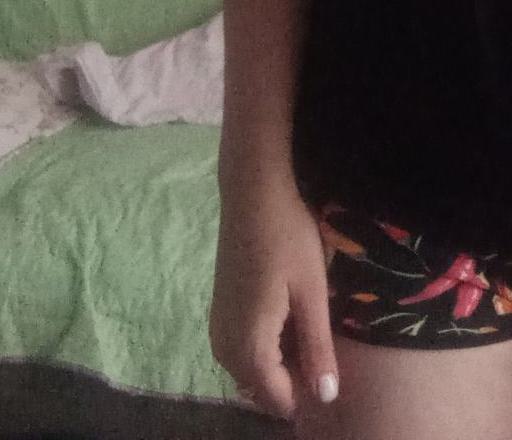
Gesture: no_gesture